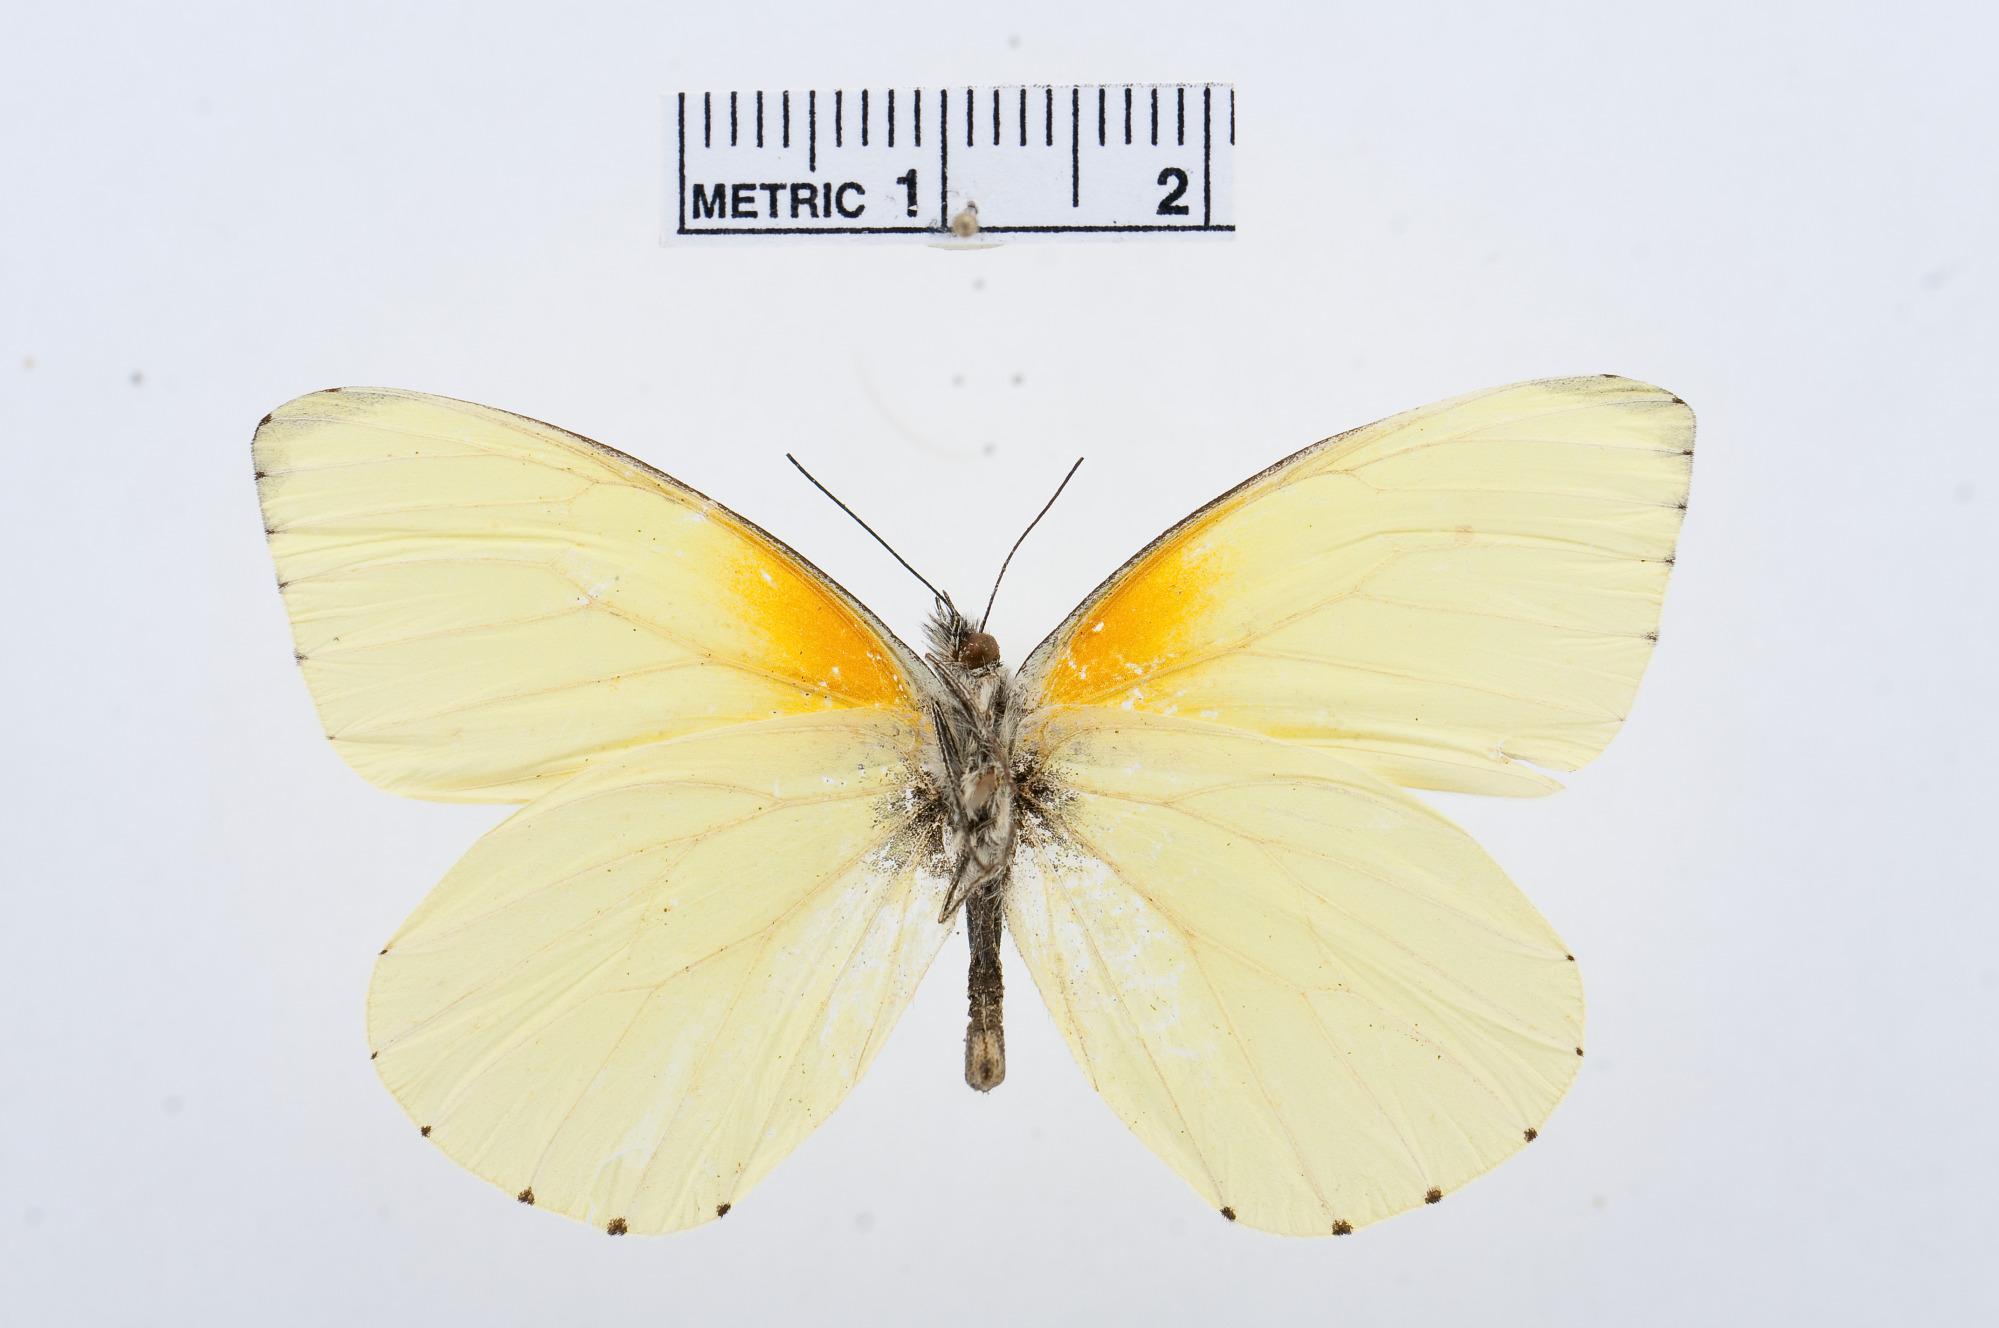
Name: Mylothris erlangeri
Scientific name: Mylothris erlangeri
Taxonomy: Animalia, Arthropoda, Hexapoda, Insecta, Lepidoptera, Pieridae, Pierinae